Cochin International Airport

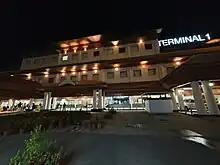
Terminal 1 at CIAL

Cochin International Airport has three main terminals: two domestic and one international. There is also a cargo terminal.